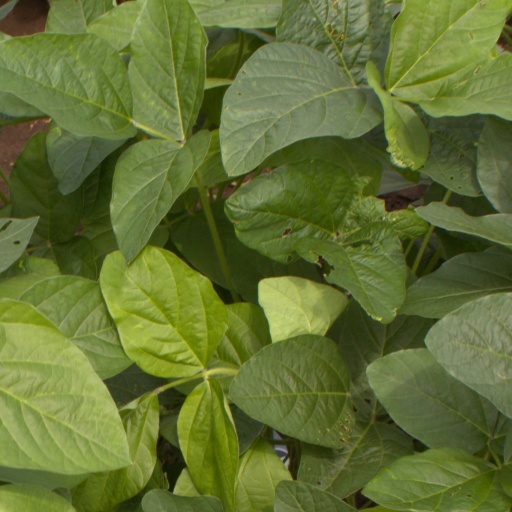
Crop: soybean